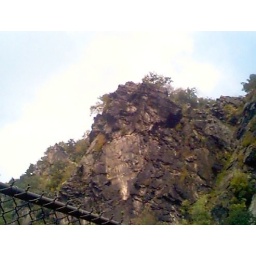
A rock in the mountain at Harpers Ferry